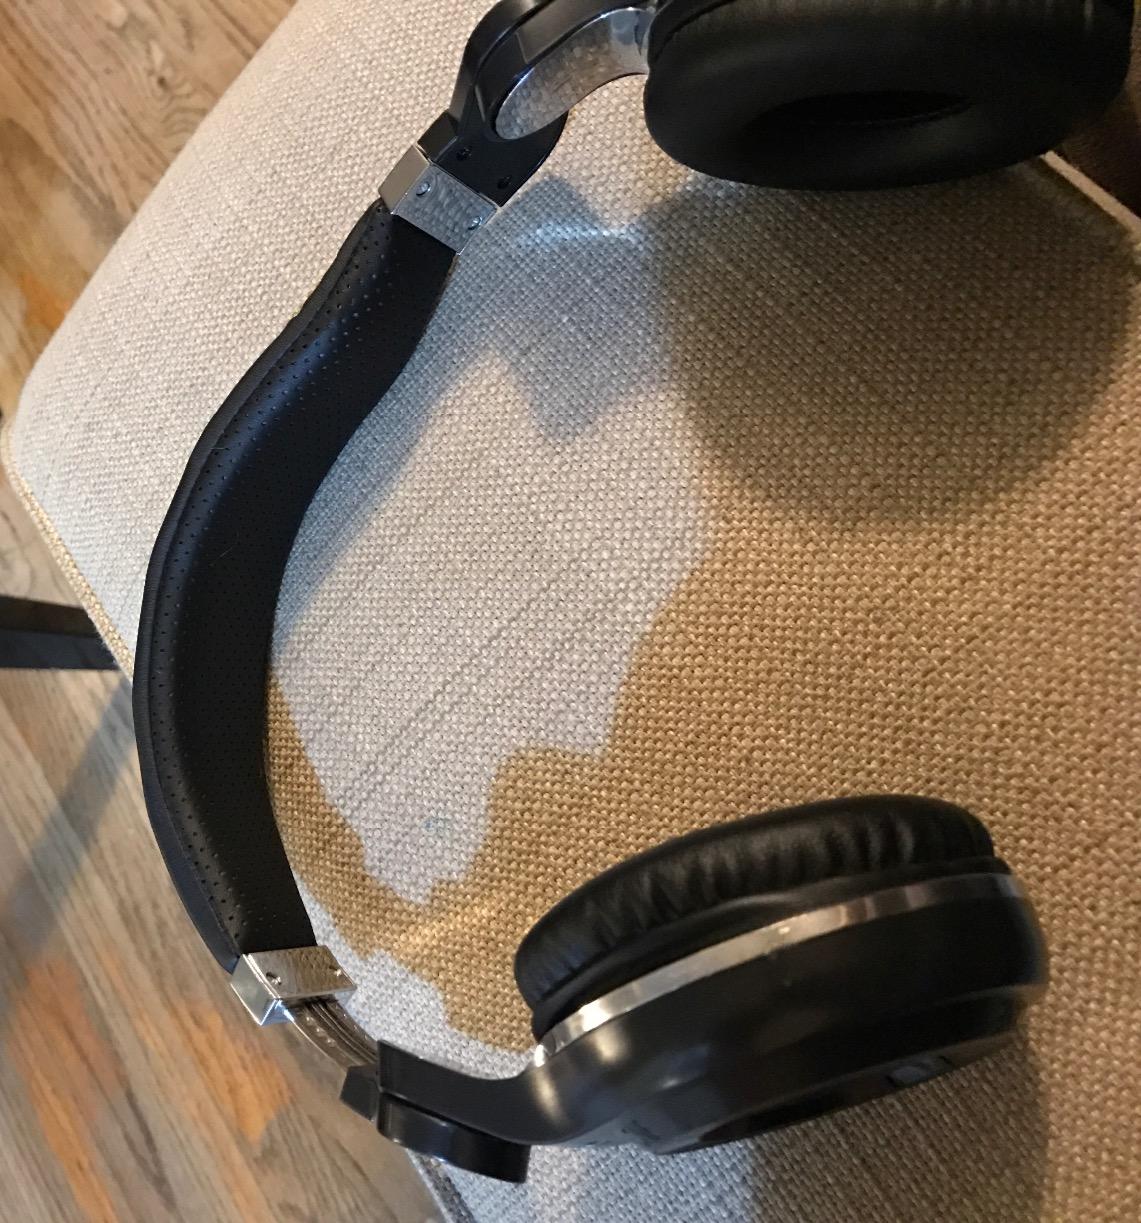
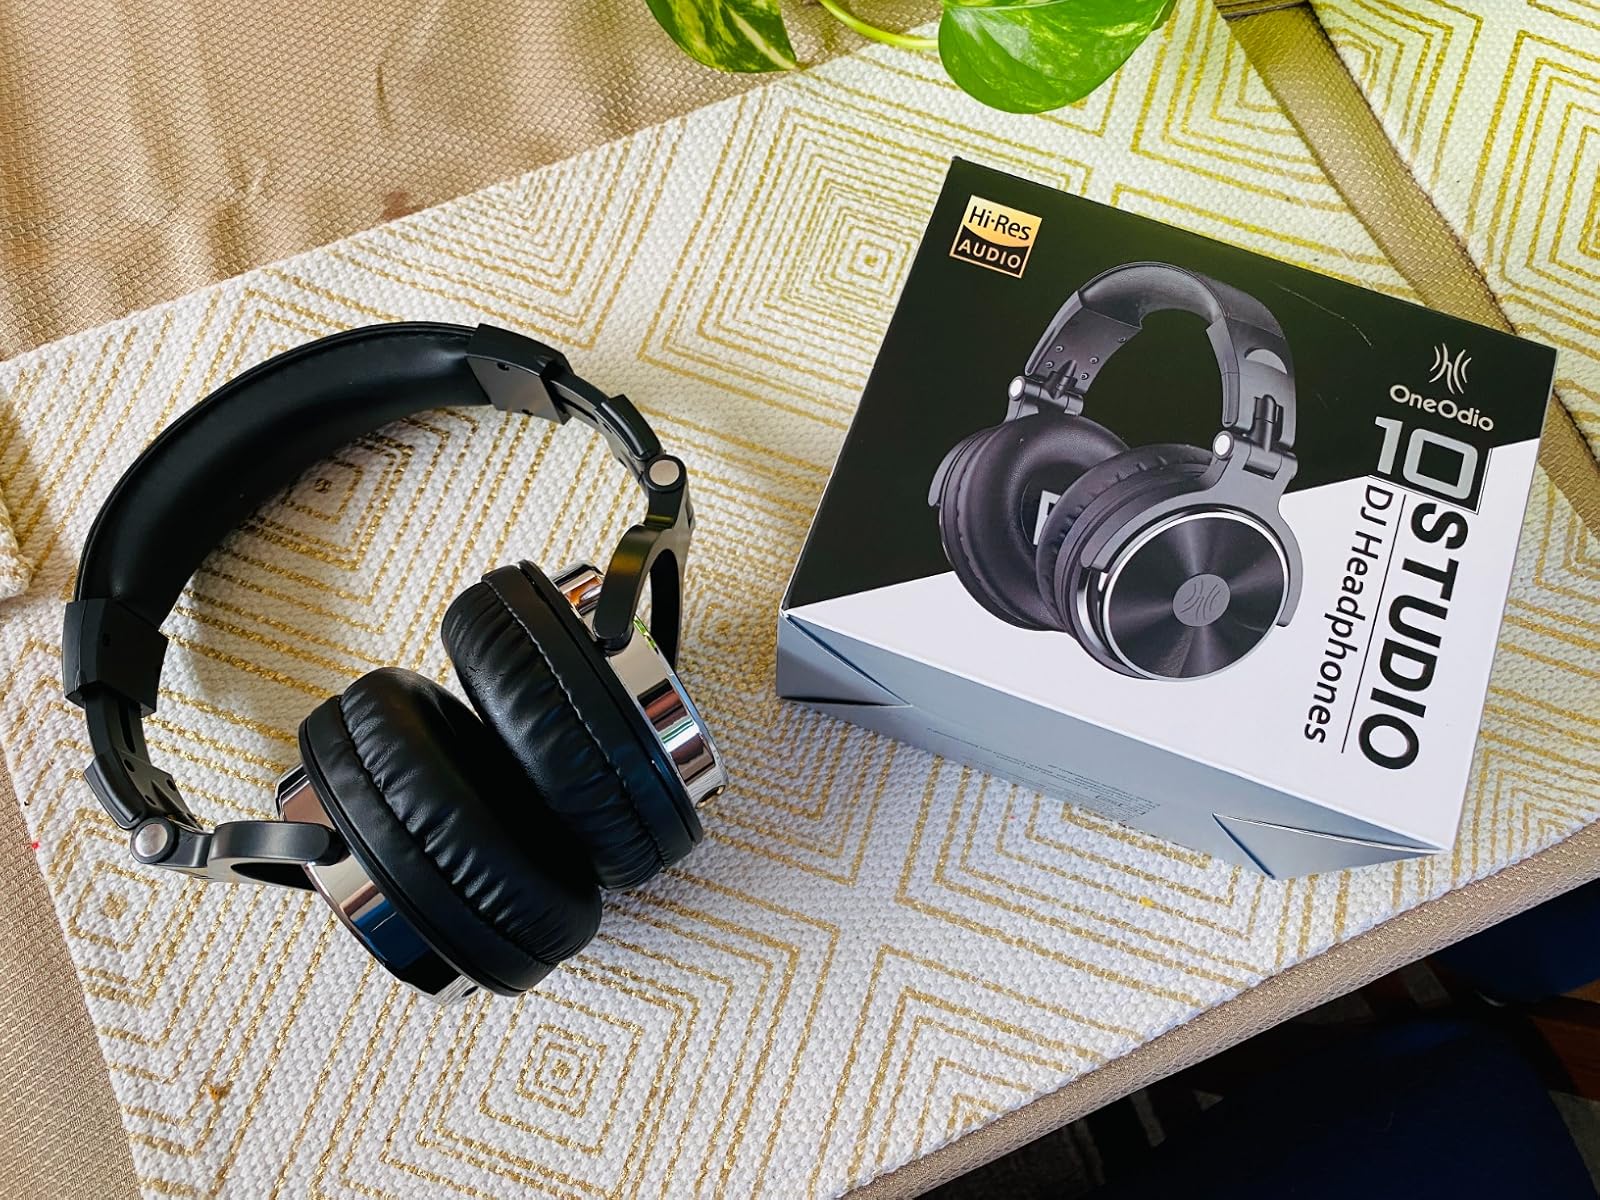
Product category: headphones
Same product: no